22nd Armoured Brigade (United Kingdom)

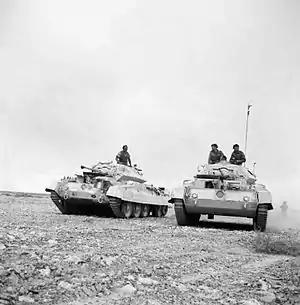
Mark I Crusader tanks in the Western Deseret, November 1941.

The brigade joined 7th Armoured Division for Operation Crusader. Reinforced by C Battery, 4th Royal Horse Artillery and a Troop of D Battery, 102nd (Northumberland Hussars) Anti-Tank Regiment, Royal Artillery, the brigade's role was to find and destroy the enemy armour. Eighth Army's advance began at dawn on 18 November and had approximately reached its first day's objectives by evening, but mechanical breakdowns had already reduced 22nd Armd Bde's tank strength from 155 to 136 runners. Next day it was reconnoitring forward towards Bir el Gub when the divisional commander arrived and ordered it to attack the Italian Ariete Division. The inexperienced Yeomanry attacked impetuously, and after driving in the Italian covering troops came under heavy fire from the prepared positions behind and was forced to break off the attack. The brigade had lost 25 tanks, had destroyed 34 Italian medium tanks, damaged 12 others and knocked out 12 guns but was unable to carry the Ariete position. On 20 November the Afrika Korps counter-attacked and 22nd Armoured Bde was recalled from Bir el Gub to take part in the imminent armoured battle. It arrived too late to influence the indecisive battle. The garrison of Tobruk began its breakout next day, and the Afrika Korps hurried north to prevent this, pursued by Eighth Army's armour, including 22nd Armoured Bde. However the pursuers were held up by rearguards, boggy ground, and the need to refuel. Over the next few days there was confused fighting round Sidi Rezegh airfield that reduced 22nd Armd Bde's fighting strength from 79 to 34 tanks by the end of 22 November. Next day it did its best to hold off a renewed Axis attack, but lost another third of its tanks. The fighting round Sidi Rezegh ended when Rommel sent the Afrika Korps on a 'Dash to the Wire', driving eastwards behind Eighth Army towards the Egyptian frontier. The crippled British armoured formations could do little about it, though Tobruk was relieved.